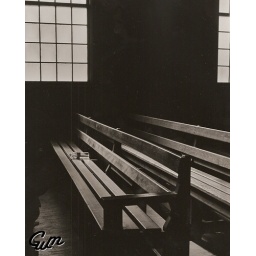
Unfortunately this is a streaky scan.Scanned enlargement a church on camp Roberts National Guard base in Paso Robles, CA